Brian Gaine

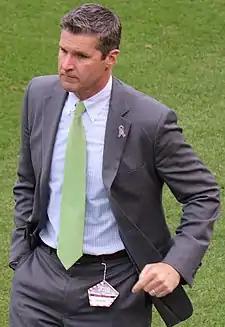
Gaine with the Houston Texans in 2018

Brian Gaine is an American football executive who works as the assistant general manager for the Buffalo Bills of the National Football League (NFL). He served as the general manager of the Houston Texans from 2018 to 2019. Gaine began his executive career in 1999 with the New York Jets as a scout and worked in the scouting departments of the Bills, Texans, Miami Dolphins and Dallas Cowboys.